Geopost

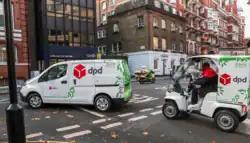
DPD delivery vehicles in London

GeoPost bought the UK-based Parceline and Ireland's Interlink parcel service in November 2000, for around $277 million.